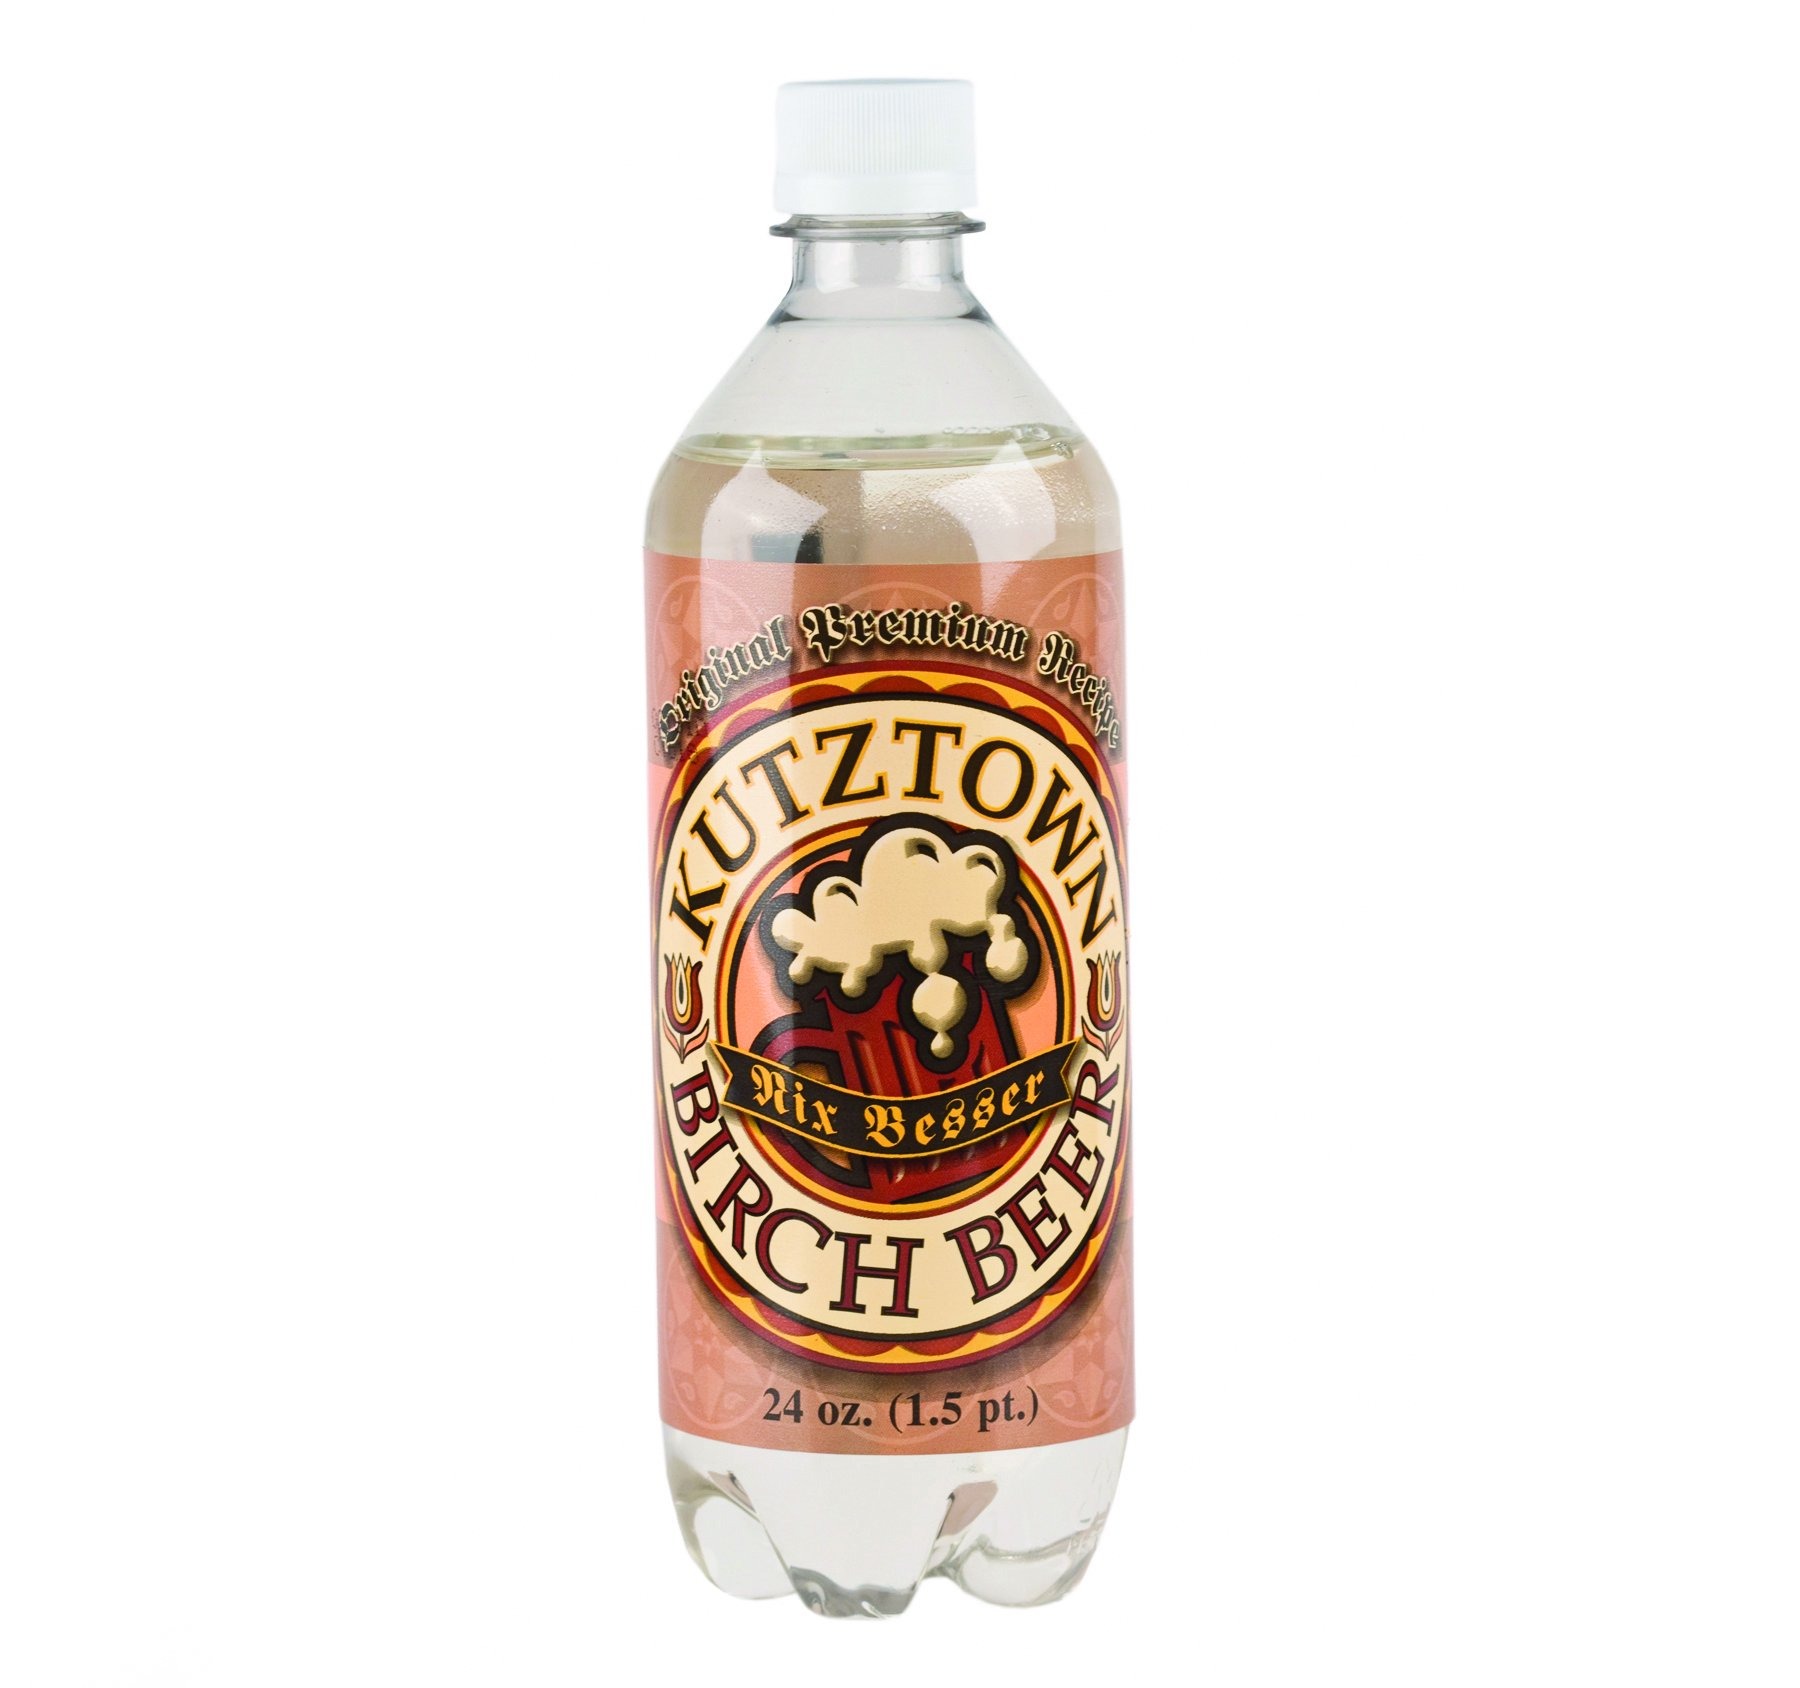
Item Name: AmishTastes White Birch Beer, Kutztown "Nix Besser" PA Dutch Style, 24 Oz. (Pack of 12)
Bullet Point 1: Made in the USA; This premium White Birch Beer is non-alcoholic and has a smooth, rich texture with an old-fashioned flavor
Bullet Point 2: Share a frosty mug with your special someone and just watch them fall in love
Bullet Point 3: Made with pure cane sugar; No HFCS, no dye food colorings, and no caffeine
Bullet Point 4: PA Dutch Amish drink; Made with the same original recipe for the past century
Bullet Point 5: Discover the quality that comes straight from Pennsylvania Amish country
Product Description: Brought to you by AmishTastes, Kutztown White Birch Beer has been made with the same original recipe for the past century. Kutztown soft drinks are caffeine free and are made with the finest ingredients, including pure cane sugar. This White Birch Beer has a smooth, rich texture with an old fashioned flavor.
Value: 288.0
Unit: Fl Oz

Price: 39.87